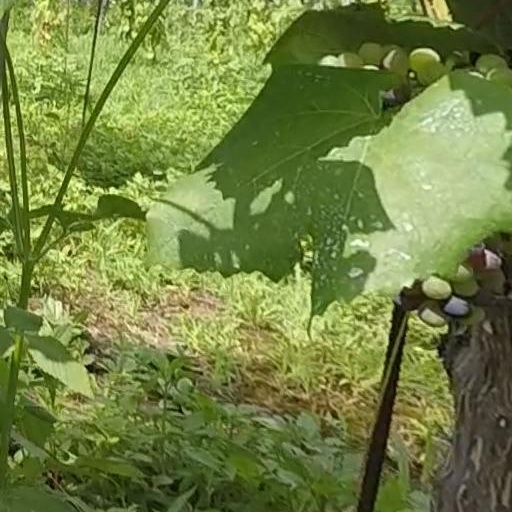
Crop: grape